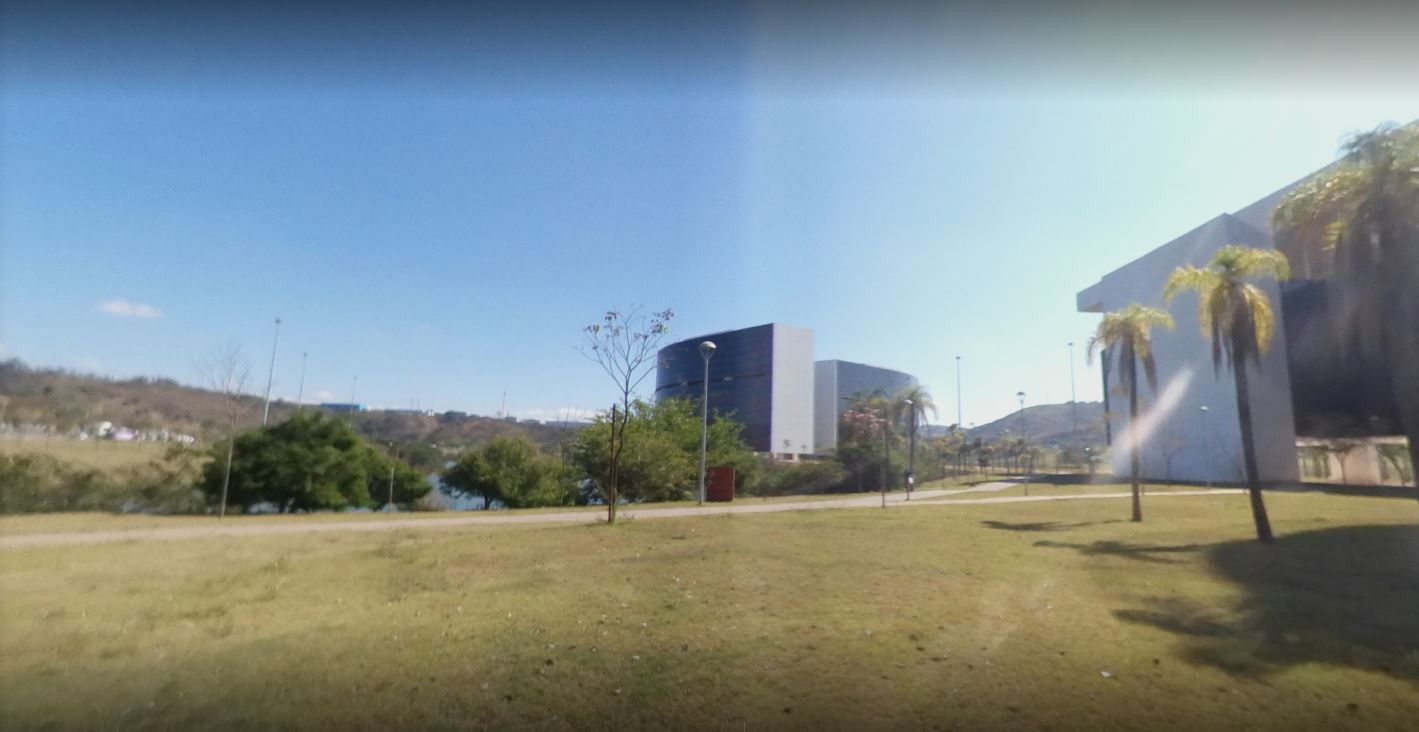
Fire: no
Smoke: no